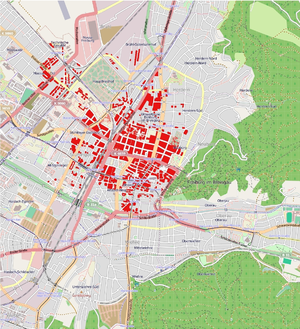
Cette carte a été créée à partir des données du projet OpenStreetMap. Cette carte est peut-être incomplète et peut contenir des erreurs. Ne vous fiez pas uniquement à elle pour vos déplacements. Italiano: Questa mappa è stata creata con dati raccolti dal progetto OpenStreetMap. La mappa potrebbe essere incompleta e contenere errori. Non affidarsi esclusivamente ad essa per la navigazione.
L'opération Tigerfish est une opération de la seconde Guerre mondiale menée par la Royal Air Force le 27 novembre 1944 et ayant amené au bombardement de Fribourg-en-Brisgau, faisant 2 797 victimes.